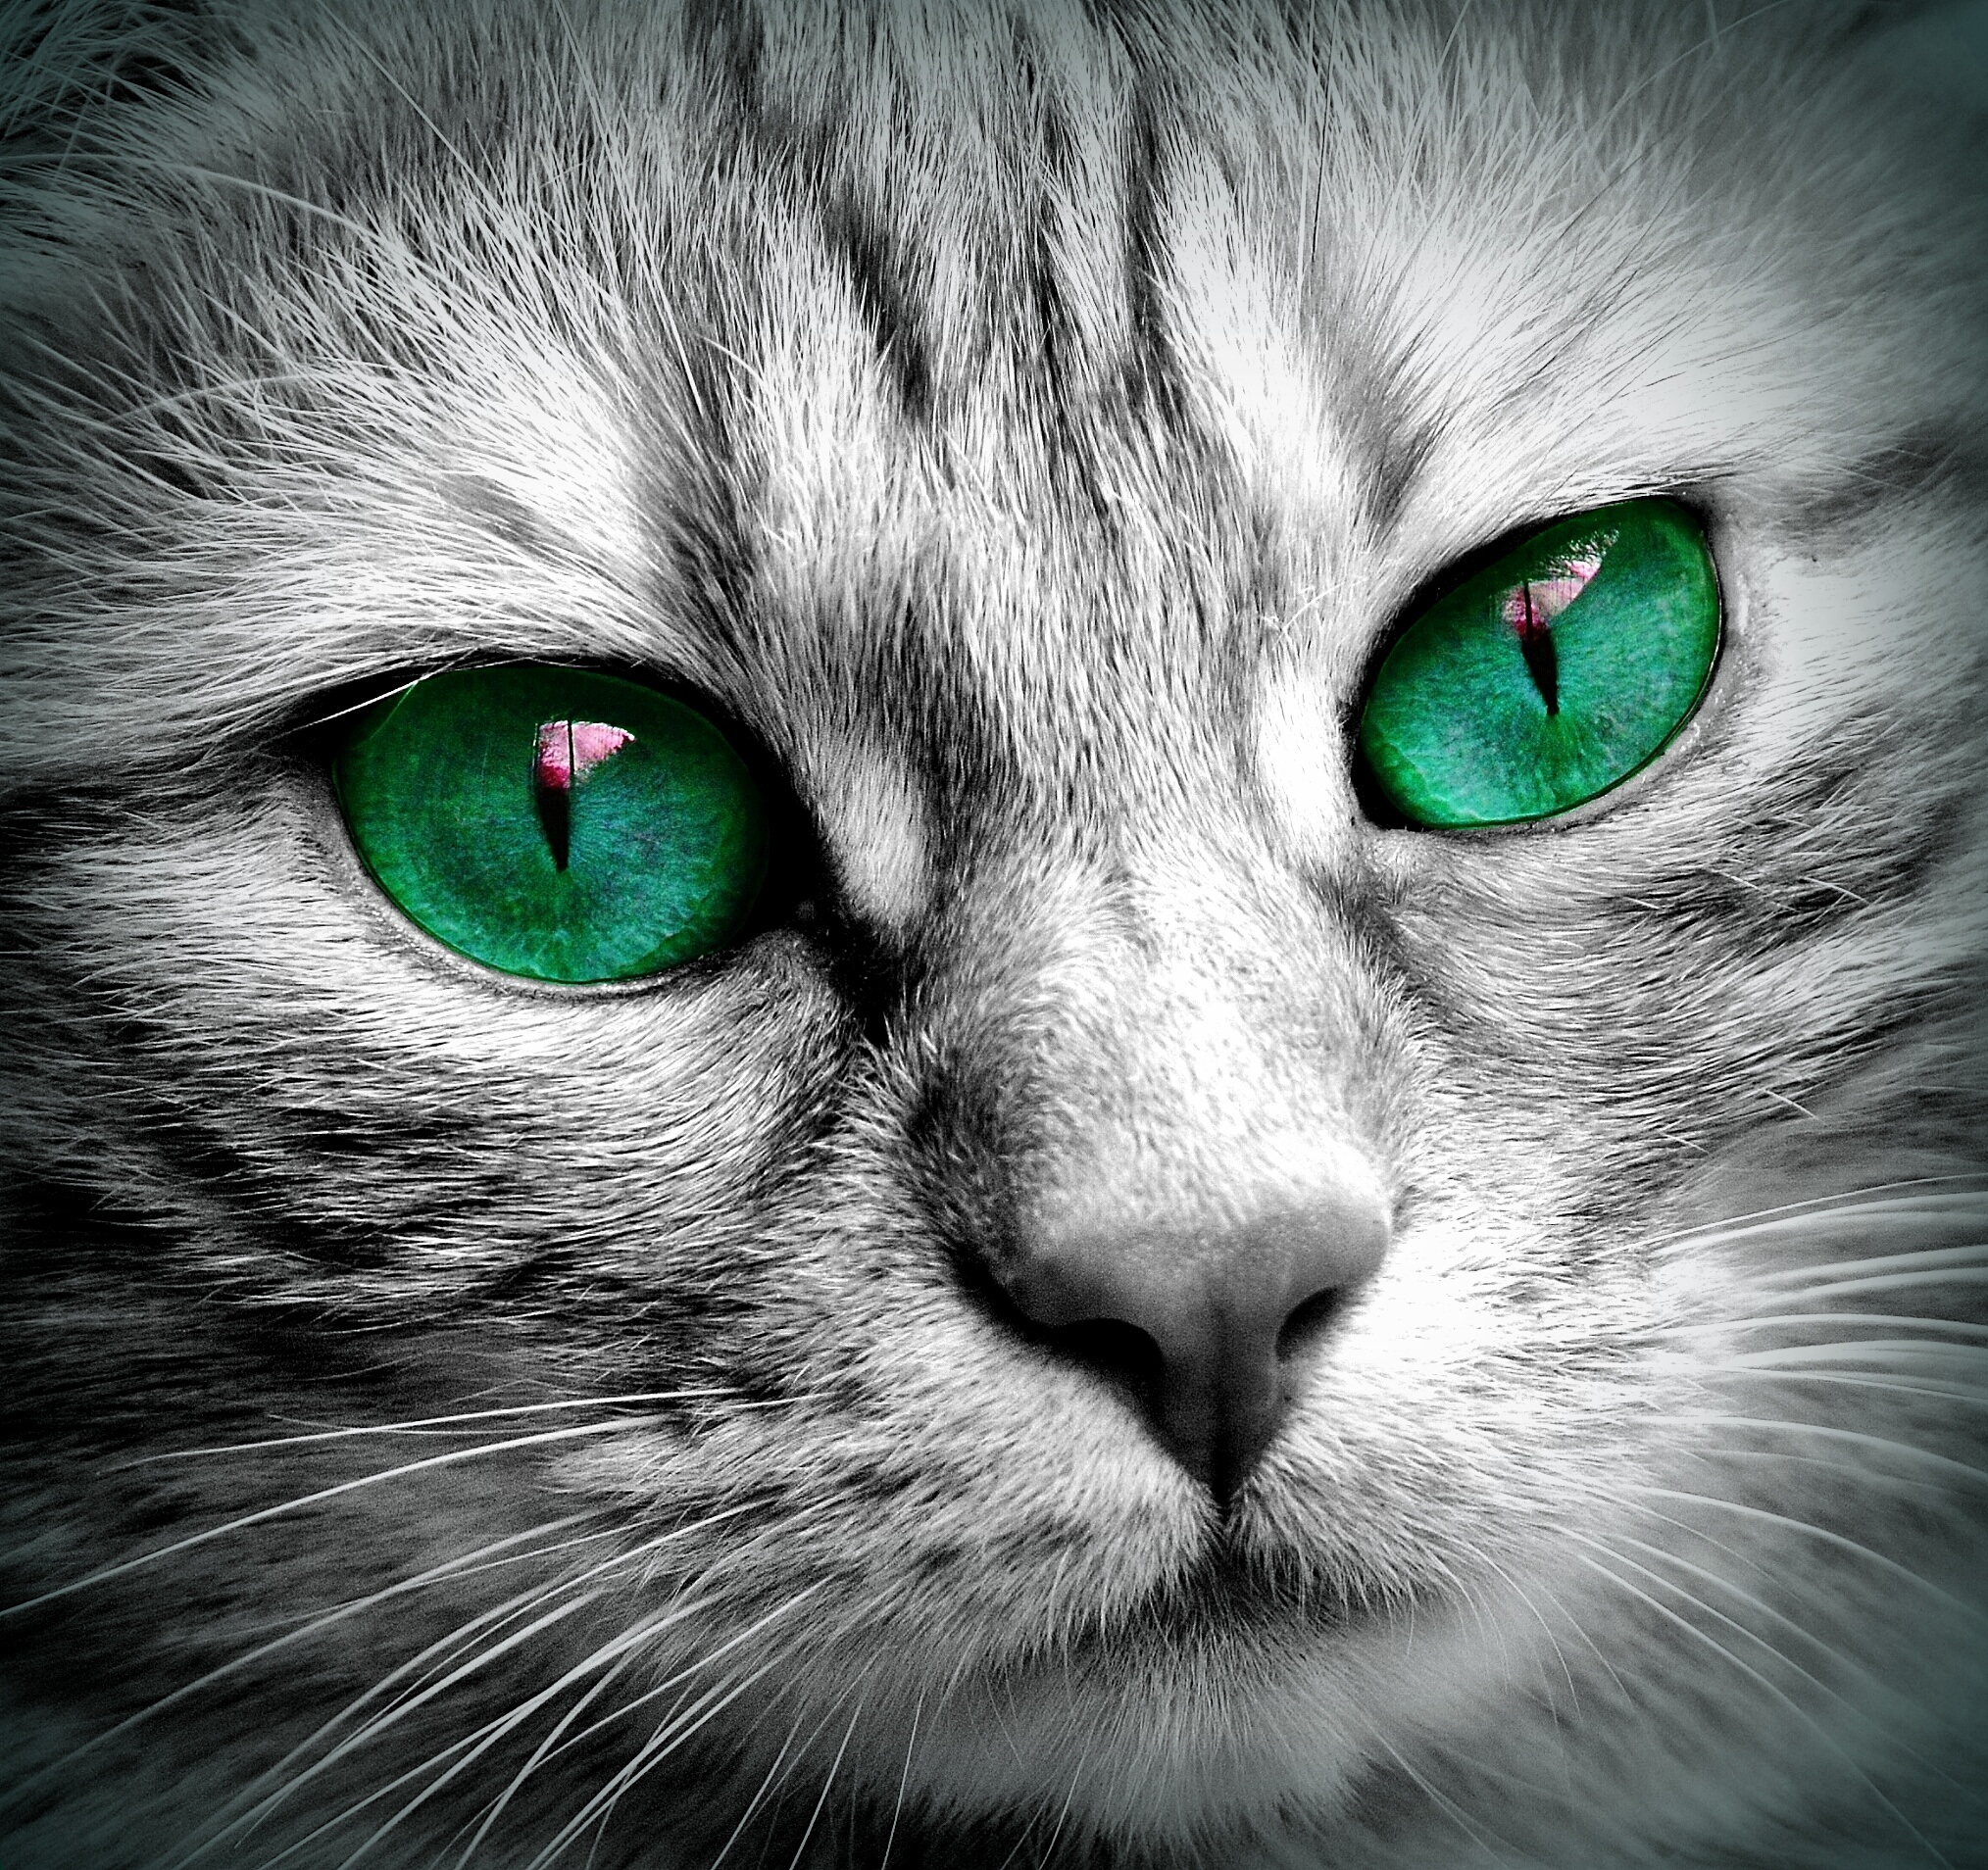
black and white, photography, view, animal, cute, pet, portrait, green, kitten, cat, feline, mammal, black, monochrome, close, close up, face, nose, eyes, whiskers, snout, tiger, eye, adidas, head, vertebrate, organ, mieze, animal world, domestic cat, cat face, face cat, cat's eyes, datailaufnahme, monochrome photography, small to medium sized cats, cat like mammal